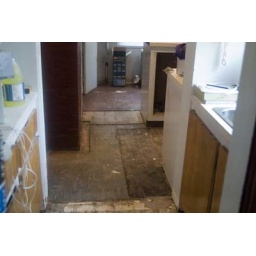
standing in the dining room and looking through the butler's pantry to the kitchen.